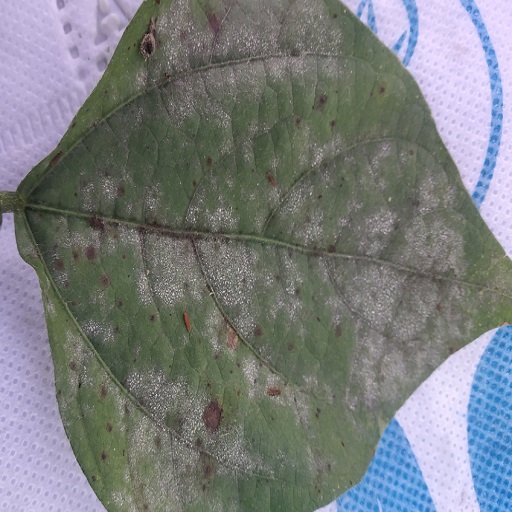
Label: Powdery Mildew